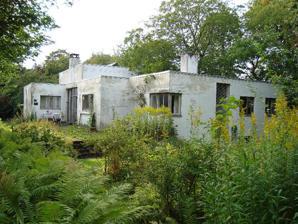
Building: Femvejen 2
Country: Denmark
Year built: 1934
Building in Gentofte Municipality, Denmark Femvejen 2 General information Architectural style Modernist Location Copenhagen Country Denmark Coordinates 55°45′27.36″N 12°33′31.5″E / 55.7576000°N 12.558750°E / 55.7576000; 12.558750 Completed 1934 Design and construction Main contractor Georg Jacobsen Femvejen 2 is a Modernist villa situated at the corner of Bernstorffsvej and Jægersborg Allé , next to the Femvejen roundabout, in Gentofte Municipality , in northern Copenhagen , Denmark. Built in 1933–34 for artists Adam and Ellen Fischer [ da ] to designs by their friend and fellow artist Georg Jacobsen, all of whom lived in Paris at the time, its design reflects the Fischers' and Jacobsen's shared interest in Cubism . The house contains Fischer's atelier . Its next owner was the painter Victor Brockdorff . The house and a detached outhouse were both listed in the Danish registry of protected buildings and places in 2010. History Adam Fischer photographed by Holger Damgaard . Adam Fischer and Ellen Kragh moved to Paris to study painting in 1913. They were married in 1915. Adam Fischer started out by attending André Lhote 's painting school but was soon inspired by also Paris-based sculptor Johannes Bjerg to turn to sculpture. He was one of the first Danish sculptors to be inspired by Cubism. Ellen Fischer studied under Maurice Denis at the Académie Ranson in 1913-14 and later under André Lhote at the Académie Moderne in 1917-19). The couple owned a house in Arcueil . Their daughter Tora (Tora Garde), who would later become a ceramist), was born in 1923. One of their friends was fellow artist Georg Jacobsen (1887‐1976), who had moved to Paris in 1919 and lived in the same neighborhood. He had first trained as a mason before enrolling at the Royal Danish Academy of Fine Arts ' School of Architecture, but shortly thereafter transferred to the painting school. In 1932, in antecipation of their return to Denmark, Adam and Ellfen Fischer charged Jacobsen with the design of a house in Gentofte. Jacobsen had already designed four houses. One of them was his own house in Acrueil. The three others were in Denmark: An Arts & Crafts inspired house in Espergærde (Lindevej 6, Espergærde – Save 3), a holiday home at Skagen for the writer Jesper Ewald (Søren Skomagers Vej 3, Skagen – Save 2) and a house in Ringsted (Bolbrovej 2, Rungsted – Save 3). Jacobsen had yet to depart Paris when house construction broke ground and Johan Pedersen, who would later serve as city architect, was therefore responsible for overseeing the construction process. In 1935, Jacobsen was appointed as professor at the Art Academy in Oslo . He returned to Denmark in 1940. Ellen and Adam Fischer died two years apart in 1966 and 1968. Their daughter chose to sell the house to the painter Victor Brockdorff and his wife Alice (née Zollfranck) to ensure that the atelier would continue to be used by an artist. The southern part of the garden was sold off to another buyer. Victor Brockdorff died in 1002. His widow Alice owned the house until at least 2010. In 1985, Jørgen Sestoft published a pamphlet about the history of the house. This prompted other architects to propose a heritage listing of the house but this was initially rejected by the Særlige Bygningssyn. In 2007, Femvejen 2 was again nominated for heritage listing. On 15 September 2010, it was heritage listed. Architecture One of the characteristic corner windows seen from the street. The house is constructed of brick on a concrete deck which is raised three steps from the surrounding garden. It was originally yellow but white-washed when Brockdorff bought the house in 1968. Georg Jacobsen described the yellow colour as "somewhere between Naples yellow and lemon yellow —not as shap as lemon and not as warm as Naples". The house is a cubist composition made up of four boxes. Its proportions are based on the Golden ratio . The flat roof and iron-framed corner windows are tell-tale signs of its early Modernist style. The one furthest to the east contains the kitchen, pantry, maid's room, basement staircase and child's room. The central box contains the hall, bathroom, toilet, bedroom, built-in cupboards and living room. The southern box contains another child's room and a workshop. The western box contains Fischer's former atelier. The main entrance is located on the north side of the central box, which is set back from the eastern one to create a small protected space in front of it. The atelier has extra high ceilings, obtained by lowering its floor by two steps while at the same time letting its roof rise above the rest of the house. It is lit with skylights to allow for maximum daylight. An extra large door to the garden made it possible to move Fischer's sculptures in and out of his workspace. The house is located in the middle of the garden. The vegetation is dominated by large trees and ferns. References